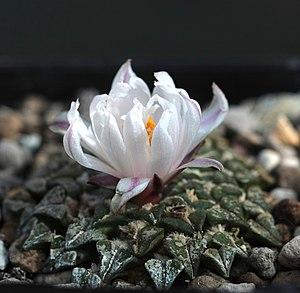
Étymologie du nom de variété : albiflorus qui vient de albi = blanc et florus = fleur, variété à fleurs blanches.